Ciudad Victoria

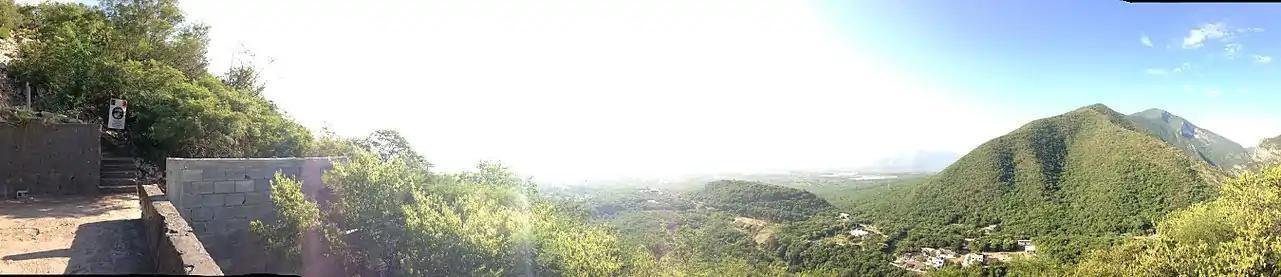
Panoramic from a viewpoint on a hill of the Sierra Madre Oriental in the Military Field of the 77th Infantry Battalion in Ciudad Victoria

Victoria is located above sea level and at coordinates just north of the Tropic of Cancer. The city is in a valley between two mountain ranges: the Sierra Madre Oriental to the west and the Sierra de Tamaulipas to the east.